Glenn Brown (artist)

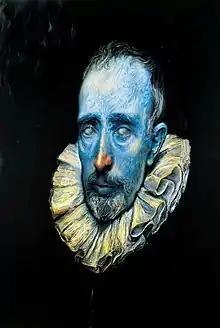

Brown's paintings, which are uniformly smooth in surface, typically offer a "trompe-l'œil" illusion of turbulent, painterly application. Many viewers of his work have expressed the sensation of wanting to "lick" and "touch" the paintings. Brown uses thin brushes with which he produces elongated curls and twists. The resulting flatness of the painting alludes to its origin as the chosen photograph or digital image. Per the artist Michael Stubbs: "Brown‘s computer-based preparation method prior to painting is [not] the sole reason for his relation with the digital. The computer increases and develops his choices of found imagery, but it is only a means, not the end. […]. On the contrary, his works are markers for the future of painting because they are both surface effect and material methodology, not despite the screen, but because of it."